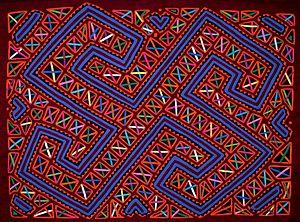
Le mola, ou mor est une sculpture sur tissus produite traditionnellement par les femmes amérindiennes Cuna, ou Kuna, du peuple Tulé, peuple vivant, pour l'essentiel, sur le territoire autonome de Guna Laya à Panama. D'autres petits groupes Cunas vivent à Panama dans l'isthme de Darién, en Colombie, à l'embouchure du fleuve Atrato.
Le svastika ou swastika, 卐, mot sanskrit dérivé de su et de asti, avec la variante orthographique sauvastika parfois attribuée à son symétrique 卍, est un symbole que l'on retrouve en Europe, en Afrique, en Océanie, aux Amériques et en Asie jusqu'en Extrême-Orient. Il apparaît à l'époque néolithique pour la première fois dans la préécriture de la culture de Vinča. Cette ubiquité temporelle et spatiale lui a parfois valu le nom de « symbole universel ». On peut le décrire comme une croix composée de quatre potences prenant chacune la forme d'un gamma grec en capitale, d'où le nom de croix gammée qui lui est parfois donné.